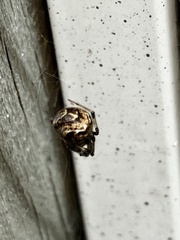
Species: Parasteatoda_tepidariorum